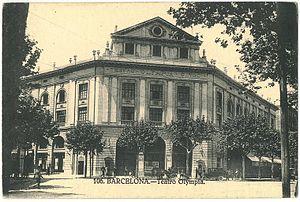
María Rosa Urraca Pasteur est une femme politique et propagandiste carliste. Elle est surtout connue comme une oratrice passionnante, l'une des meilleures oratrices de la Seconde République espagnole. Elle est également reconnue en tant que chef de Delegación Nacional de Frentes y Hospitales, l'organisation nationaliste en temps de guerre.